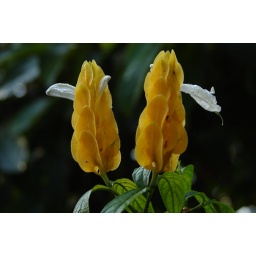
flower in my home garden at mavady idukki. Morning time